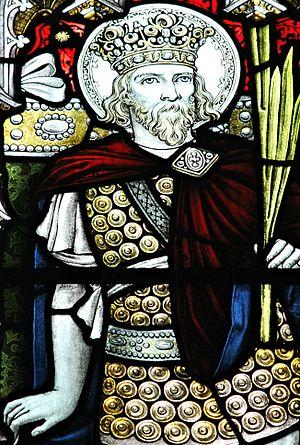
Tewdrig fondateur du royaume de Gwent puis du royaume de Glywysing fl. 550 - 584.